Fyodor Kon

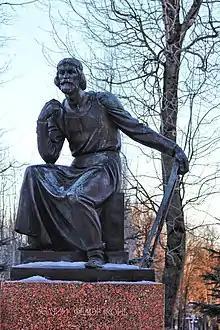
Kon monument in Smolensk

Fyodor Savelyevich Kon was a Russian military engineer and architect who built the Smolensk Kremlin (1597–1602) and the Bely Gorod fortification ring of Moscow (1585–1593).